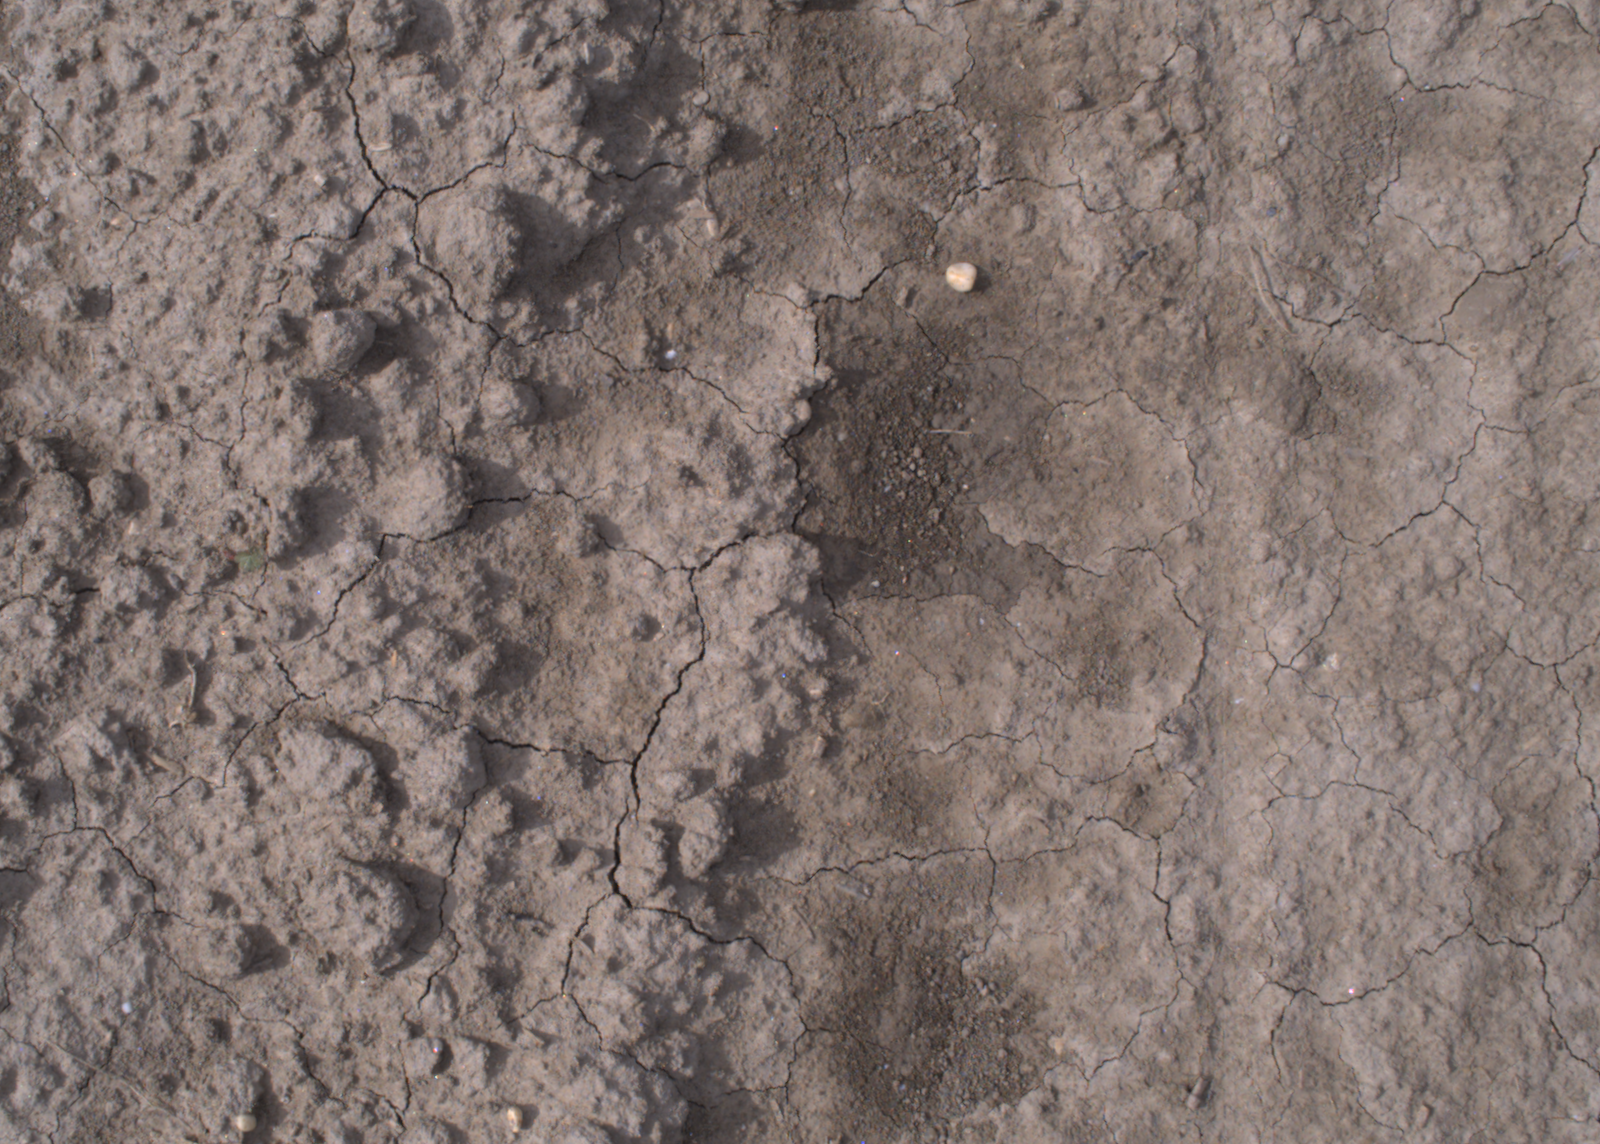
Capture date: 24.08.2020 10:00:30
Weather: mixed
Wind: medium
Seeding date: 21.07.2020
Plant canopy height (mm): 910